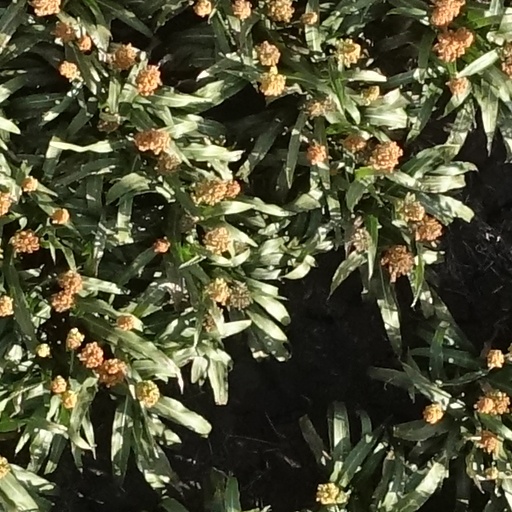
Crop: sorghum